Eunhui

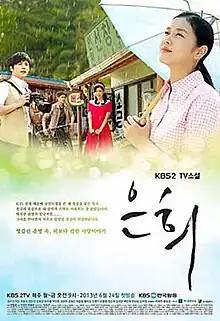
Promotional poster

Eunhui, or Eun-hee, is a 2013 South Korean morning soap opera starring Kyung Soo-jin, Lee In, Choi Yoon-so and Jung Mi-jin. It aired on KBS2 from June 24, 2013 to January 3, 2014 on Mondays to Fridays at 9:00 a.m. for 140 episodes.